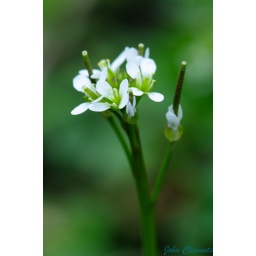
Unknown white flower, The first flower I have seen this year. Found in Holla Bend Wildlife refuge Arkansas